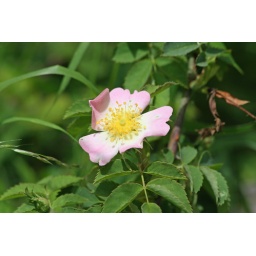
Dog rose in a field